The Tipping Point

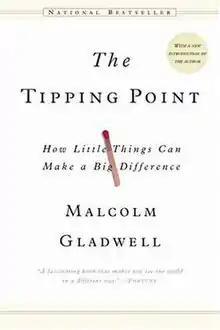
Paperback edition

The Tipping Point: How Little Things Can Make a Big Difference is the debut book by Canadian writer Malcolm Gladwell, first published by Little, Brown in 2000. Gladwell defines a tipping point as "the moment of critical mass, the threshold, the boiling point." The book seeks to explain and describe the "mysterious" sociological changes that mark everyday life. As Gladwell states: "Ideas and products and messages and behaviors spread like viruses do." The examples of such changes in his book include the rise in popularity and sales of Hush Puppies shoes in the mid-1990s and the steep drop in New York City's crime rate after 1990.